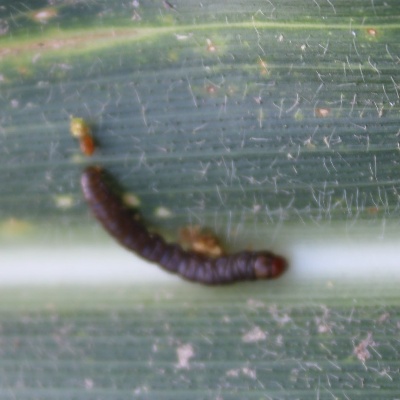
Crop: Maize
Condition: fall armyworm